Chelsea Manning

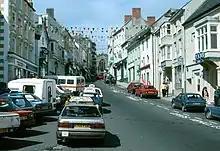
Haverfordwest, Wales, where Manning went to secondary school

A childhood friend of Manning's, speaking about a conversation they had when Manning was 13, said: "he told me he was gay". The friend also said that Manning's home life was not good and that her father was very controlling. Around this time, Manning's parents divorced. She and her mother, Susan, moved out of the house to a rented apartment in Crescent, Oklahoma. Susan's instability continued, and in 1998 she attempted suicide; Manning's sister drove their mother to the hospital, with the 11-year-old Manning sitting in the back of the car trying to make sure their mother was still breathing.